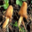
Label: mushroom